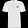
Label: T - shirt / top